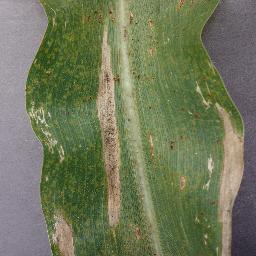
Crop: corn
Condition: (maize)_northern_blight